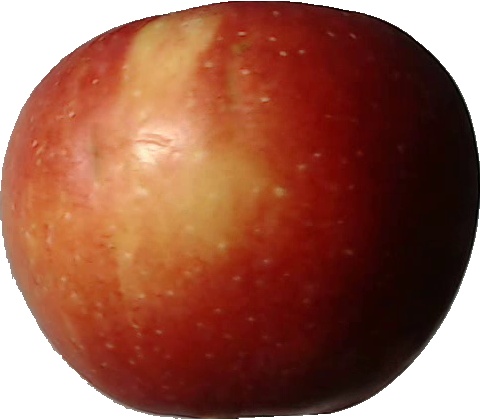
Label: apple_braeburn_1